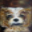
Label: dog